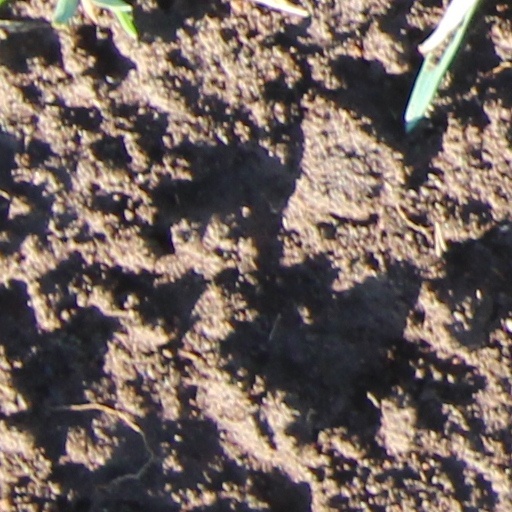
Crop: wheat